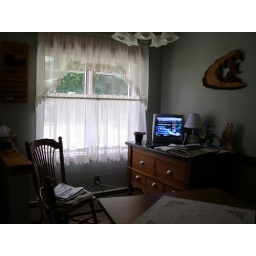
Ralph made this cabinet and the table for two in the foreground.